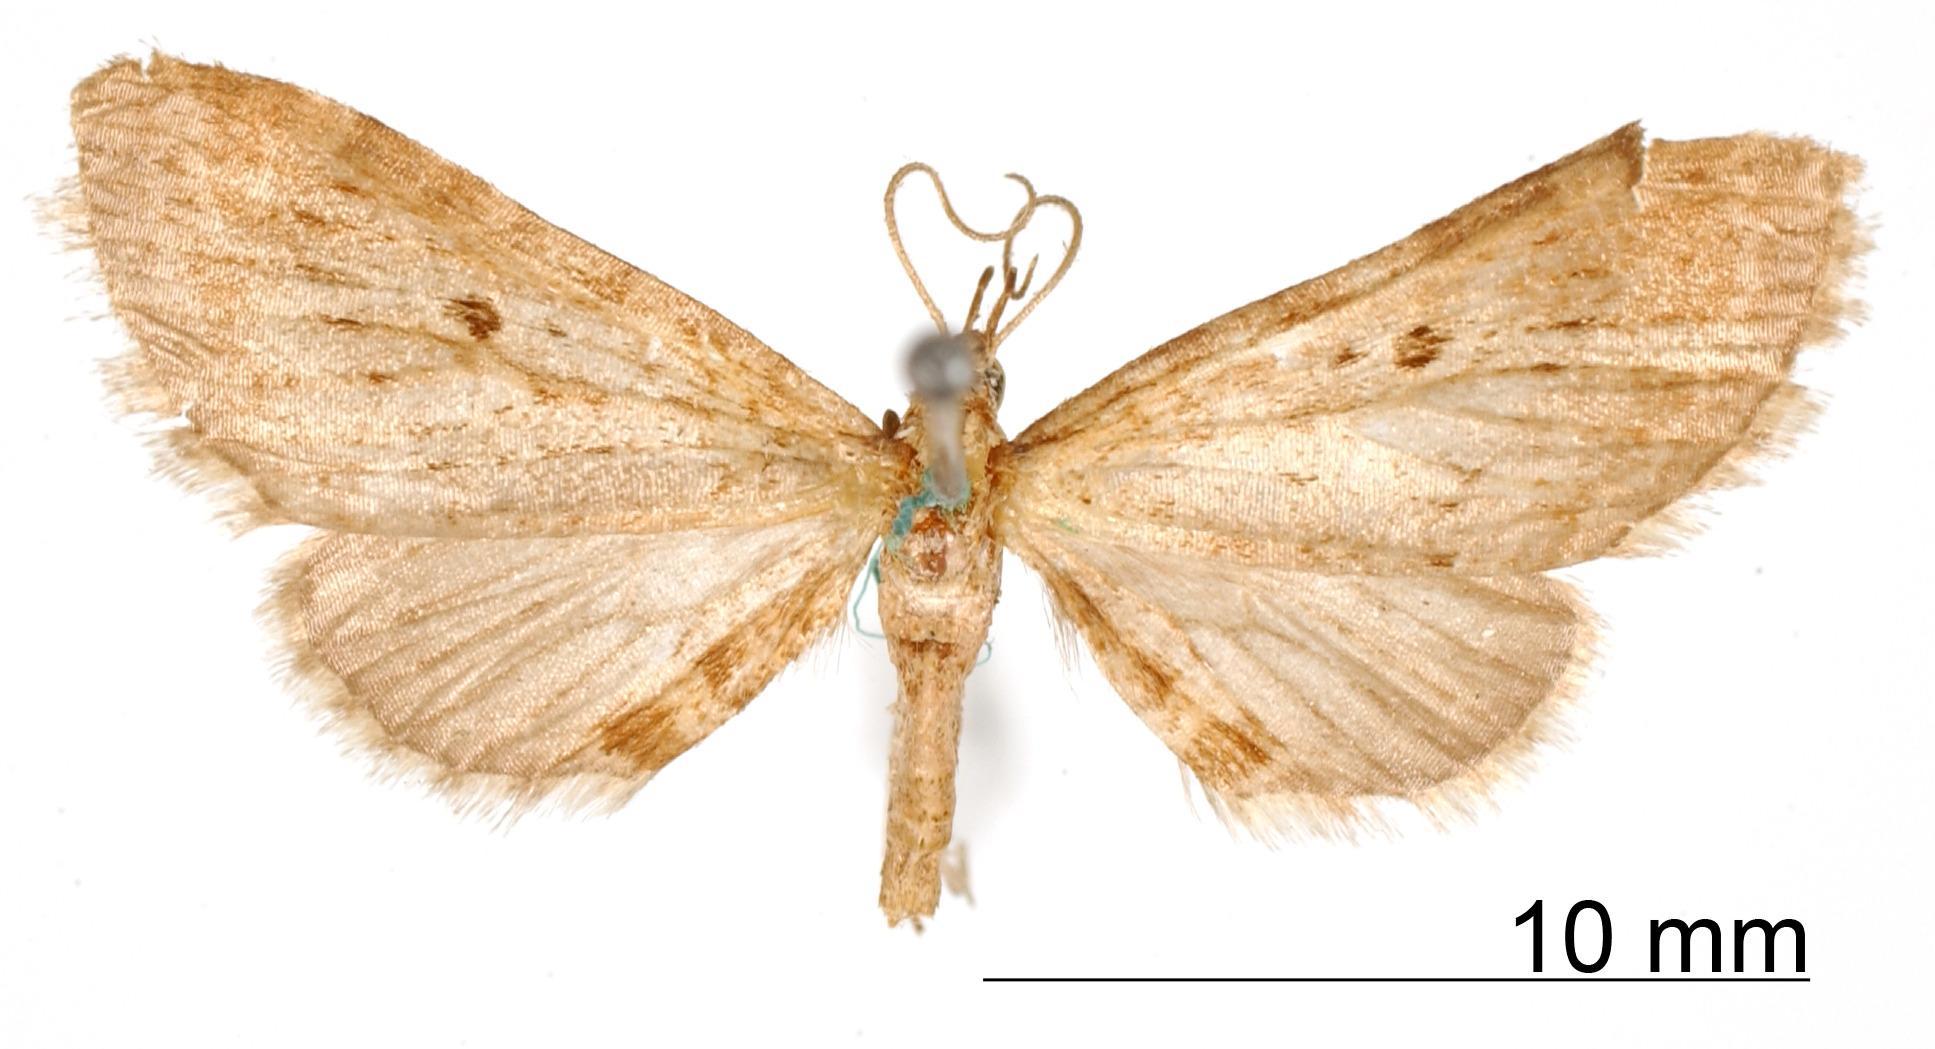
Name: Eupithecia placens
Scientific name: Eupithecia placens Schaus, 1913
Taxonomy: Animalia, Arthropoda, Insecta, Lepidoptera, Geometridae, Larentiinae
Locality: Juan Vinas, Costa Rica